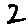
Label: 2